Al Jardine

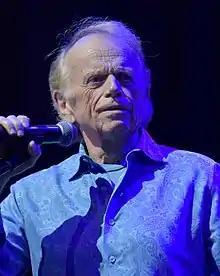
Jardine performing in 2019

Alan Charles Jardine (born September 3, 1942) is an American musician who co-founded the Beach Boys. He is best known as the band's rhythm guitarist, background vocalist, and for occasionally singing lead vocals on singles such as number-one hit "Help Me, Rhonda" (1965), "Then I Kissed Her" (1965), "Cottonfields" (1970), and a cover of the Del-Vikings' "Come Go with Me" (1981). His song "Lady Lynda" was also a UK top 10 hit for the group in 1979. Other Beach Boys songs that feature Jardine on lead include "I Know There's an Answer" (1966), "Vegetables" (1967), a cover of Buddy Holly's "Peggy Sue" (1978), and "From There to Back Again" (2012).